D. H. Regan House

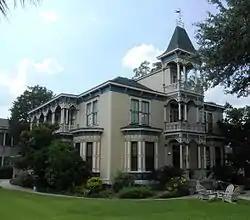
Regan House in 2014

The D. H. Regan House at 507 S. DeLeon in Victoria, Texas, United States, is an Italianate architecture home designed by architect Jules Leffland. It was built in 1880. It was listed on the National Register of Historic Places in 1986.